English land law

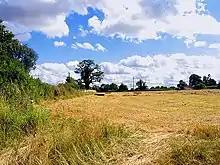
Agriculture covers 69% of UK land, accounted for 0.6% of UK GDP in 2010, employed 1.52% of the workforce, and generated £4.38 billion per year. There are 18.3 million hectares, or 45.2 million acres.

Before the considerable hurdle of giving a registered owner notice was introduced, the particular requirements of adverse possession were reasonably straight forward. First, under Schedule 1, paragraphs 1 and 8 of the Limitation Act 1980, the time when adverse possession began was when "possession" was taken. This had to be more than something temporary or transitory, such as simply storing goods on a land for a brief period. But "possession" did not require actual occupation. So in "Powell v McFarlane", it was held to be "possession" when Mr Powell, from age 14, let his cows roam into Mr McFarlane's land. The second requirement, however, was that there needed to be an intention to possess the land. Mr Powell lost his claim because simply letting his cows roam was an equivocal act: it was only later that there was evidence he intended to take possession, for instance by erecting signs on the land and parking a lorry. But this had not happened long enough for the 12-year time limit on McFarlane's claim to have expired. Third, possession is not considered "adverse" if the person is there with the owner's consent. For example, in "BP Properties Ltd v Buckler", Dillon LJ held that Mrs Buckler could not claim adverse possession over land owned by BP because BP had told her she could stay rent free for life. Fourth, under the Limitation Act 1980 sections 29 and 30, the adverse possessor must not have acknowledged the title of the owner in any express way, or the clock starts running again. However, the courts have interpreted this requirement flexibly. In "JA Pye (Oxford) Ltd v Graham", Mr and Mrs Graham had been let a part of Mr Pye's land, and then the lease had expired. Mr Pye refused to renew a lease, on the basis that this might disturb getting planning permission. In fact the land remained unused, Mr Pye did nothing, while the Grahams continued to retain a key to the property and used it as part of their farm. At the end of the limitation period, they claimed the land was theirs. They had in fact offered to buy a licence from Mr Pye, but the House of Lords held that this did not amount to an acknowledgement of title that would deprive them of a claim. Having lost in the UK courts, Mr Pye took the case to the European Court of Human Rights, arguing that his business should receive £10 million in compensation because it was a breach of his right under ECHR Protocol 1, article 1 to "peaceful enjoyment of possessions". The Court rejected this, holding that it was within a member state's margin of appreciation to determine the relevant property rules. Otherwise, a significant limit on the principle in the case of leases is that adverse possession actions will only succeed against the leaseholder, and not the freeholder once the lease has expired. However the main limitation remains that the 2002 legislation appears to have emasculated the principle of adverse possession, because the Registrar now effectively informs owners of the steps to be taken to stop adverse possession in its tracks.